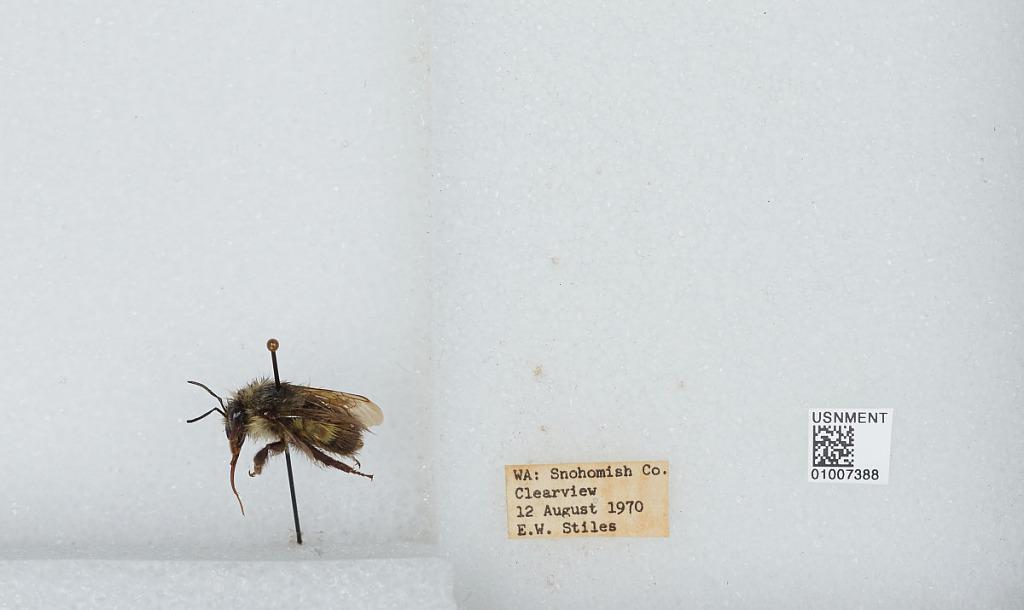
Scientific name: Bombus (Pyrobombus) flavifrons Cresson
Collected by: E. Stiles
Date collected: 1970-8-12
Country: United States
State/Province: Washington
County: Snohomish
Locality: Clearview
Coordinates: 47.8292, -122.145